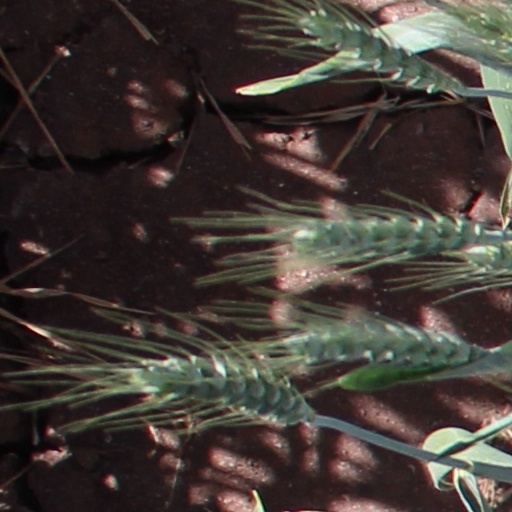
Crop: wheat